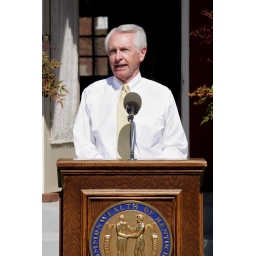
Unveiling of highway sign that publicizes the childhood home of author Robert Penn Warren in Guthrie.